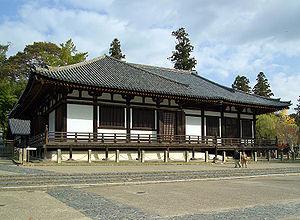
Cette liste présente les bâtiments japonais de l' époque de Nara désignés biens culturels importants du Japon. Vingt-trois sites avec le même nombre de bâtiments sont ainsi désignés. Tous sauf trois sont des trésors nationaux et tous sauf un se trouvent dans la préfecture de Nara. Quatorze sont situés dans la ville de Nara; ceux de Tōdai-ji, Gangō-ji, Tōshōdai-ji et Yakushi-ji font partie du site monuments historiques de l'ancienne Nara, patrimoine mondial de l'UNESCO. Les six de Hōryū-ji, font partie du site monuments bouddhistes de la région de Hōryū-ji, patrimoine mondial de l'UNESCO.
Le Hokke-dō, également appelé Sangatsudō car les cérémonies du Hokke y ont lieu au mois de mars, est un grand bâtiment rectangulaire du temple Tōdai-ji à Nara. Il se trouve à l'emplacement du temple antérieur au Tōdai-ji, le Konshu-ji, fondé en 733 par le moine Rōben. C'est un parfait exemple de l'architecture du début de la période Tenpyō. Sa façade, orientée sud, présente cinq entrecolonnements et les côtés en présentent huit. Il était initialement constitué de salles jumelles présentant des toits en croupe. Alors que le shōdō, la salle principale, n'a quasiment pas changé, le raidō, quant à lui, a été reconstruit en 1199 et réuni à la salle principale. Le sol, initialement un plancher en bois, a été remplacé par de la terre.
Le Tōdai-ji, de son nom complet Kegon-shū daihonzan Tōdai-ji, est un temple bouddhique situé à Nara au Japon. Il est le centre des écoles Kegon et Ritsu, mais toutes les branches du bouddhisme japonais y sont étudiées et le site comprend de nombreux temples et sanctuaires annexes. Dans l’enceinte se trouve la plus grande construction en bois au monde, le Daibutsu-den, qui abrite une statue colossale en bronze du bouddha Vairocana appelée Daibutsu, c'est-à-dire « Grand Bouddha ». Le bâtiment, d’une largeur de huit travées de piliers, est un tiers plus petit que le temple originel qui en comprenait douze.